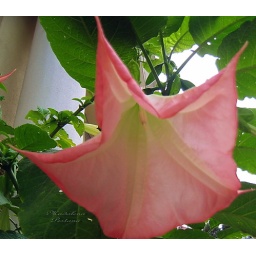
under a pink flower